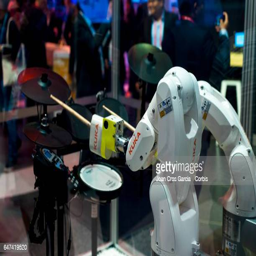
a robot playing the drums during trade fair